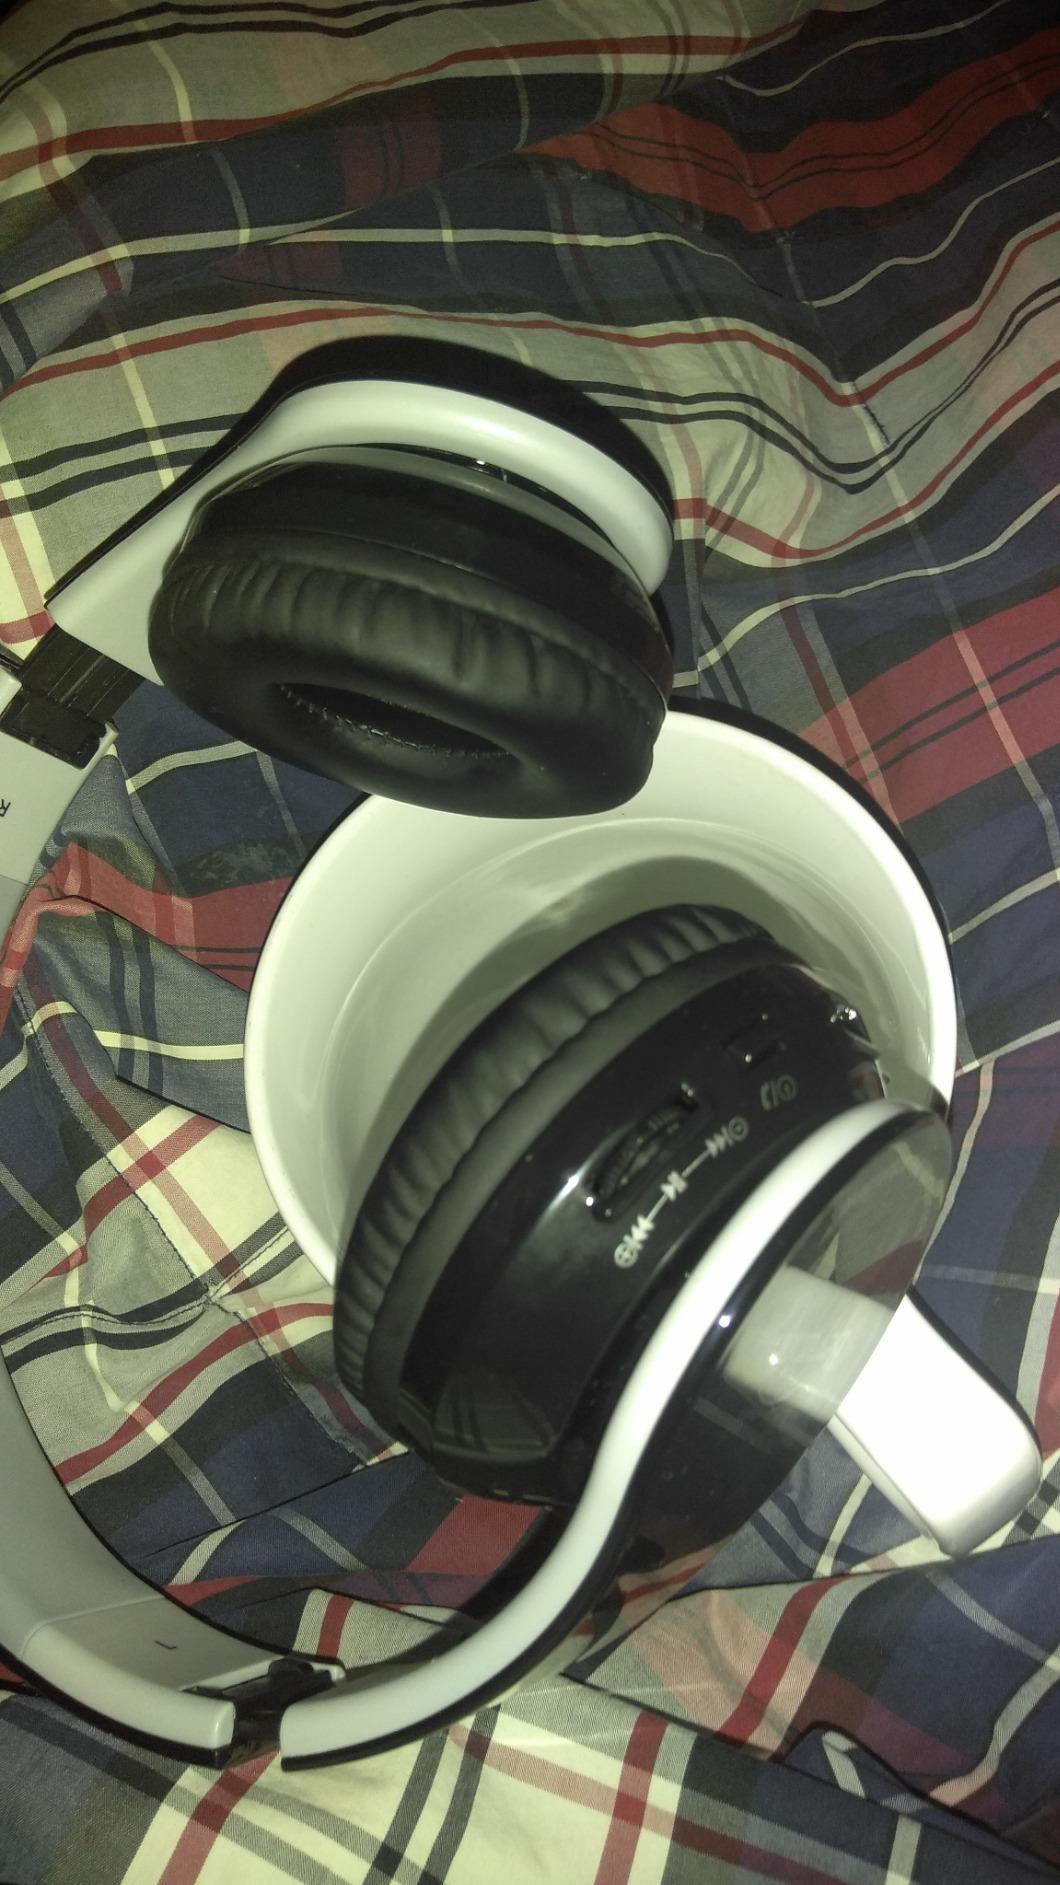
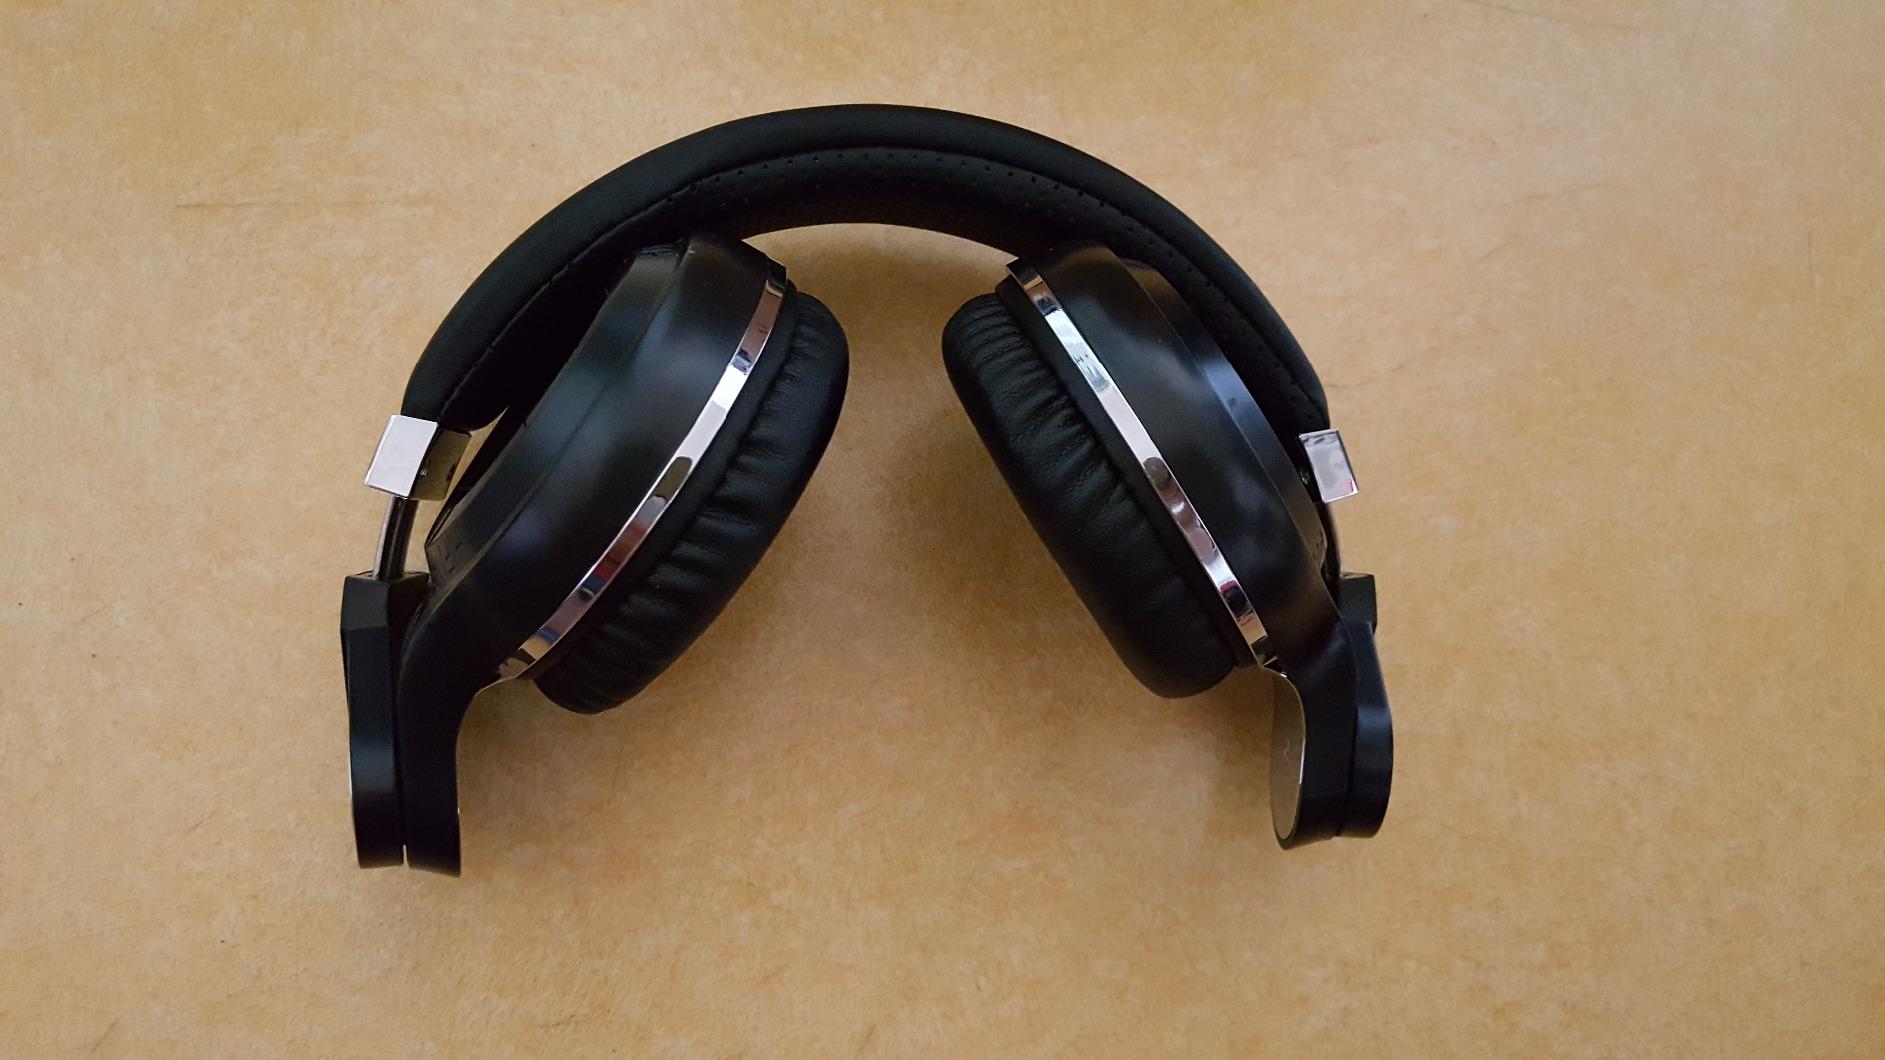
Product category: headphones
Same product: no